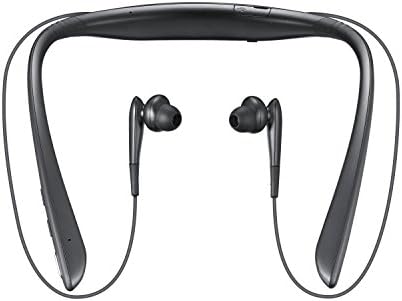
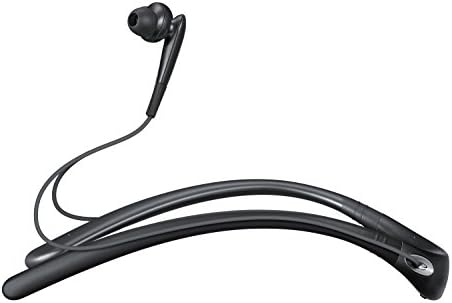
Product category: headphones
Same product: yes